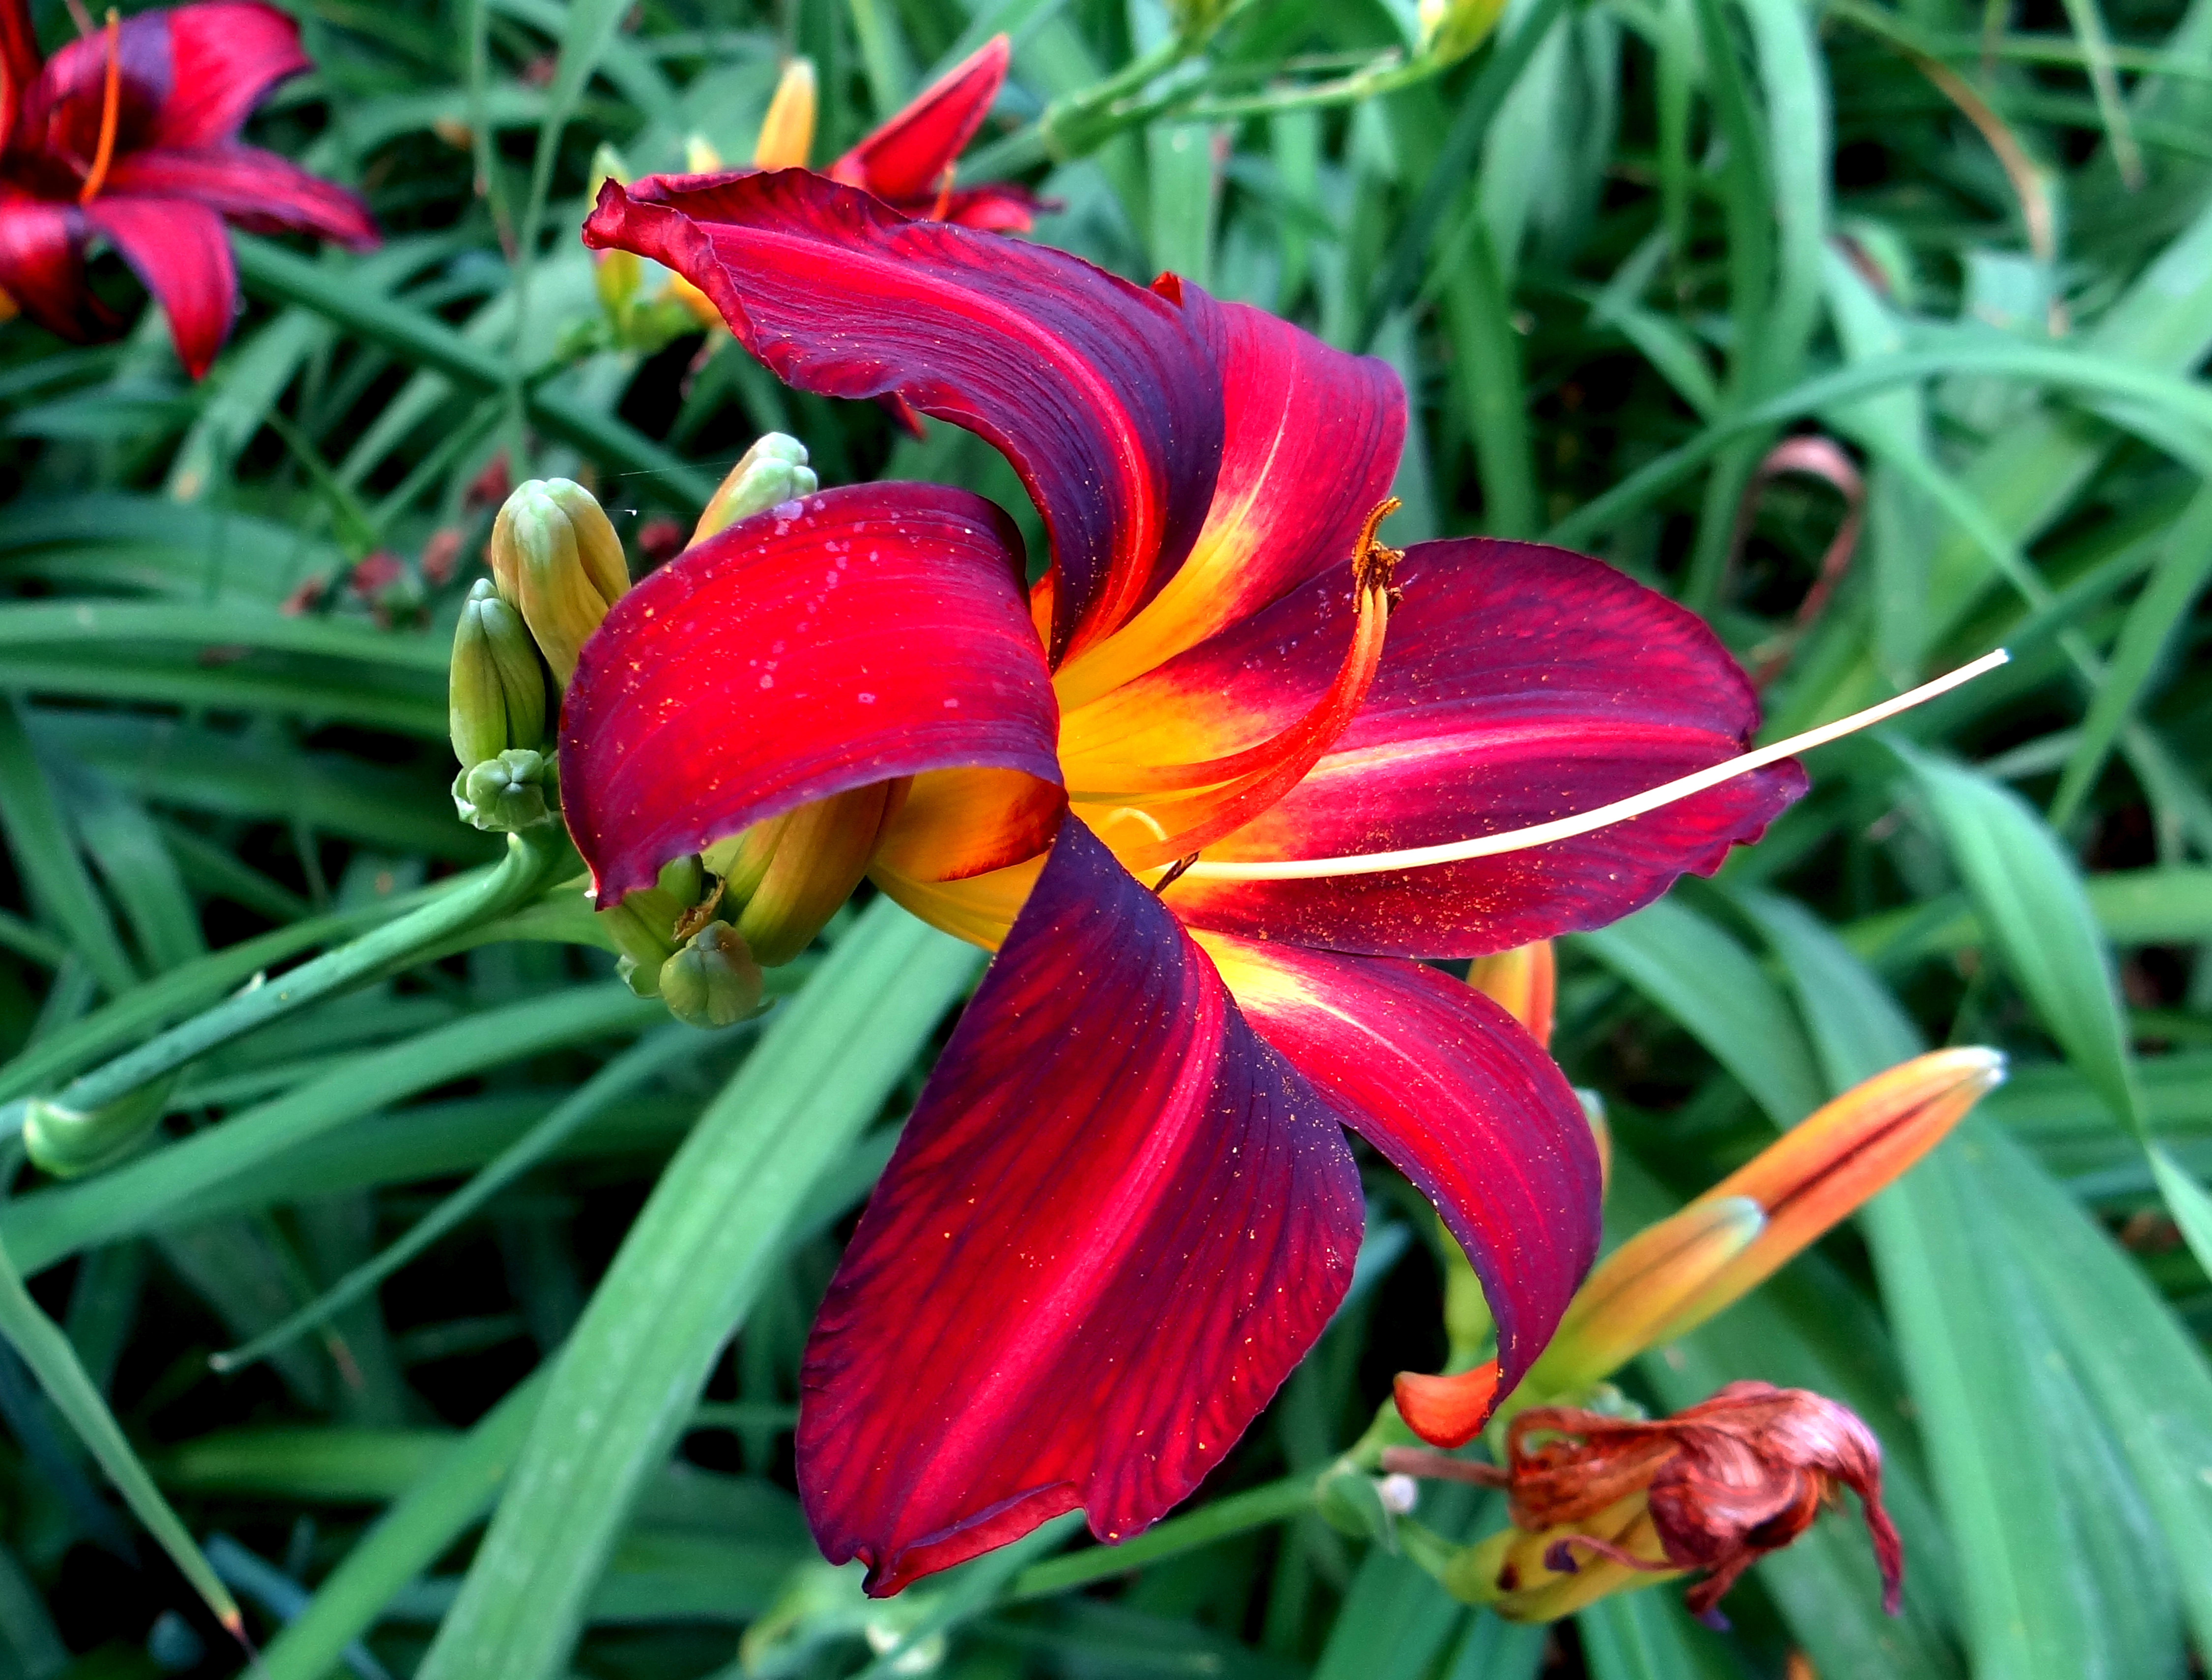
plant, flower, petal, summer, floral, red, botany, flora, red flower, lily, daylily, macro photography, flowering plant, plant stem, land plant